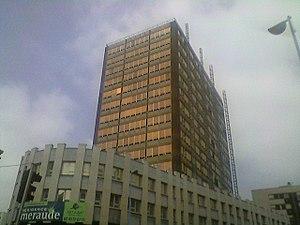
Tour Émeraude au Mans (Sarthe, France).
Le Mans est une commune faisant partie des grandes villes du Grand Ouest français, située dans la région des Pays de la Loire et le département de la Sarthe dont elle est la préfecture.
La France compte un certain nombre de gratte-ciel, mais leur nombre et leur taille reste très faible par rapport à l'ensemble des gratte-ciel de grande hauteur à travers le monde. À ce titre, les immeubles de grande hauteur commencent à partir de 28 m, sauf pour les immeubles à usage d'habitation, pour lesquels le seuil est de 50 m.
Le Mans, actuel chef-lieu de la Sarthe et ancienne capitale provinciale du Maine est un lieu au riche patrimoine architectural. La ville est gratifiée du label Villes et Pays d'Art et d'Histoire attribué par le ministère de la Culture. Le monument le plus populaire reste la cité Plantagenêt que les habitants nomment communément Vieux Mans. Les remparts et les tours de la vieille ville sont datés du IIIᵉ siècle apr. J.-C. La cité est considérée avec Rome comme l'une des deux villes d'Europe les mieux conservées du Bas-Empire romain. D'autres monuments comme la cathédrale Saint-Julien, le palais du Grabatoire ou le palais des comtes du Maine se trouvent à l'intérieur de la vieille ville. La vieille cité offre une grande diversité d'hôtels particuliers et de maison de maîtres, de la Renaissance jusqu'au XVIIIᵉ siècle. La cité Plantagenêt est une vitrine touristique pour la ville, grâce à l'événement saisonnier de la nuit des chimères.